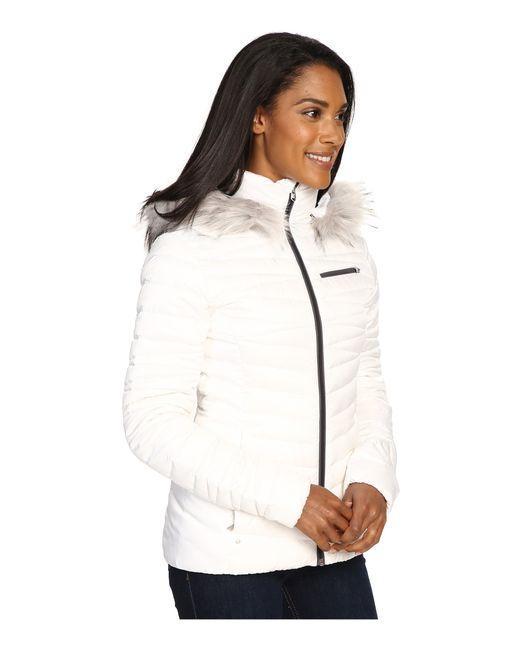
gesteppter, isolierter Daunenjackenmantel für Damen, weiß mit schwarzem Reißverschluss, pelzgefütterte Kapuze, geschlitzte Brusttasche